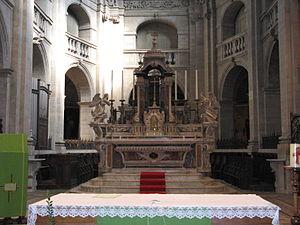
Cathédrale de Dax, autel
La cathédrale Notre-Dame ou Sainte-Marie est une cathédrale catholique romaine située dans la commune de Dax, dans le département français des Landes. Elle est classée par les Monuments historiques par arrêté du 16 septembre 1946.
Bernard-Virgile Mazzetti et Jacques-Antoine Mazzetti, sont des sculpteurs originaires de Cevio en Suisse italienne, installés en Avignon.